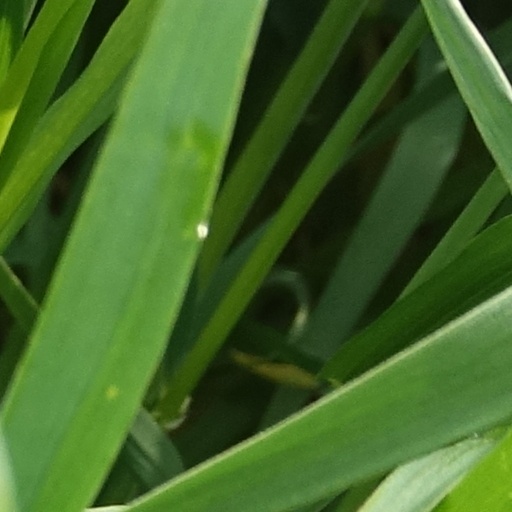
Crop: wheat